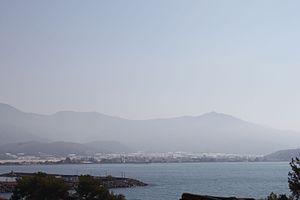
Bozyazı est une ville turque située dans le sud de la Turquie au bord de la Méditerranée, sur la route côtière qui va d’Antalya à Mersin, à 260 km d’Antalya et à 230 km de Mersin, au pied des Monts Taurus.